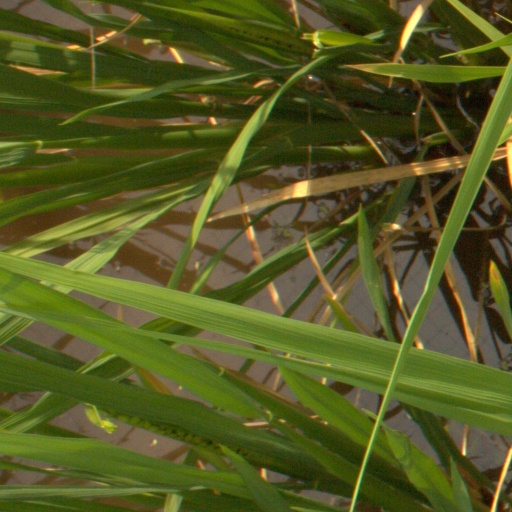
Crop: rice